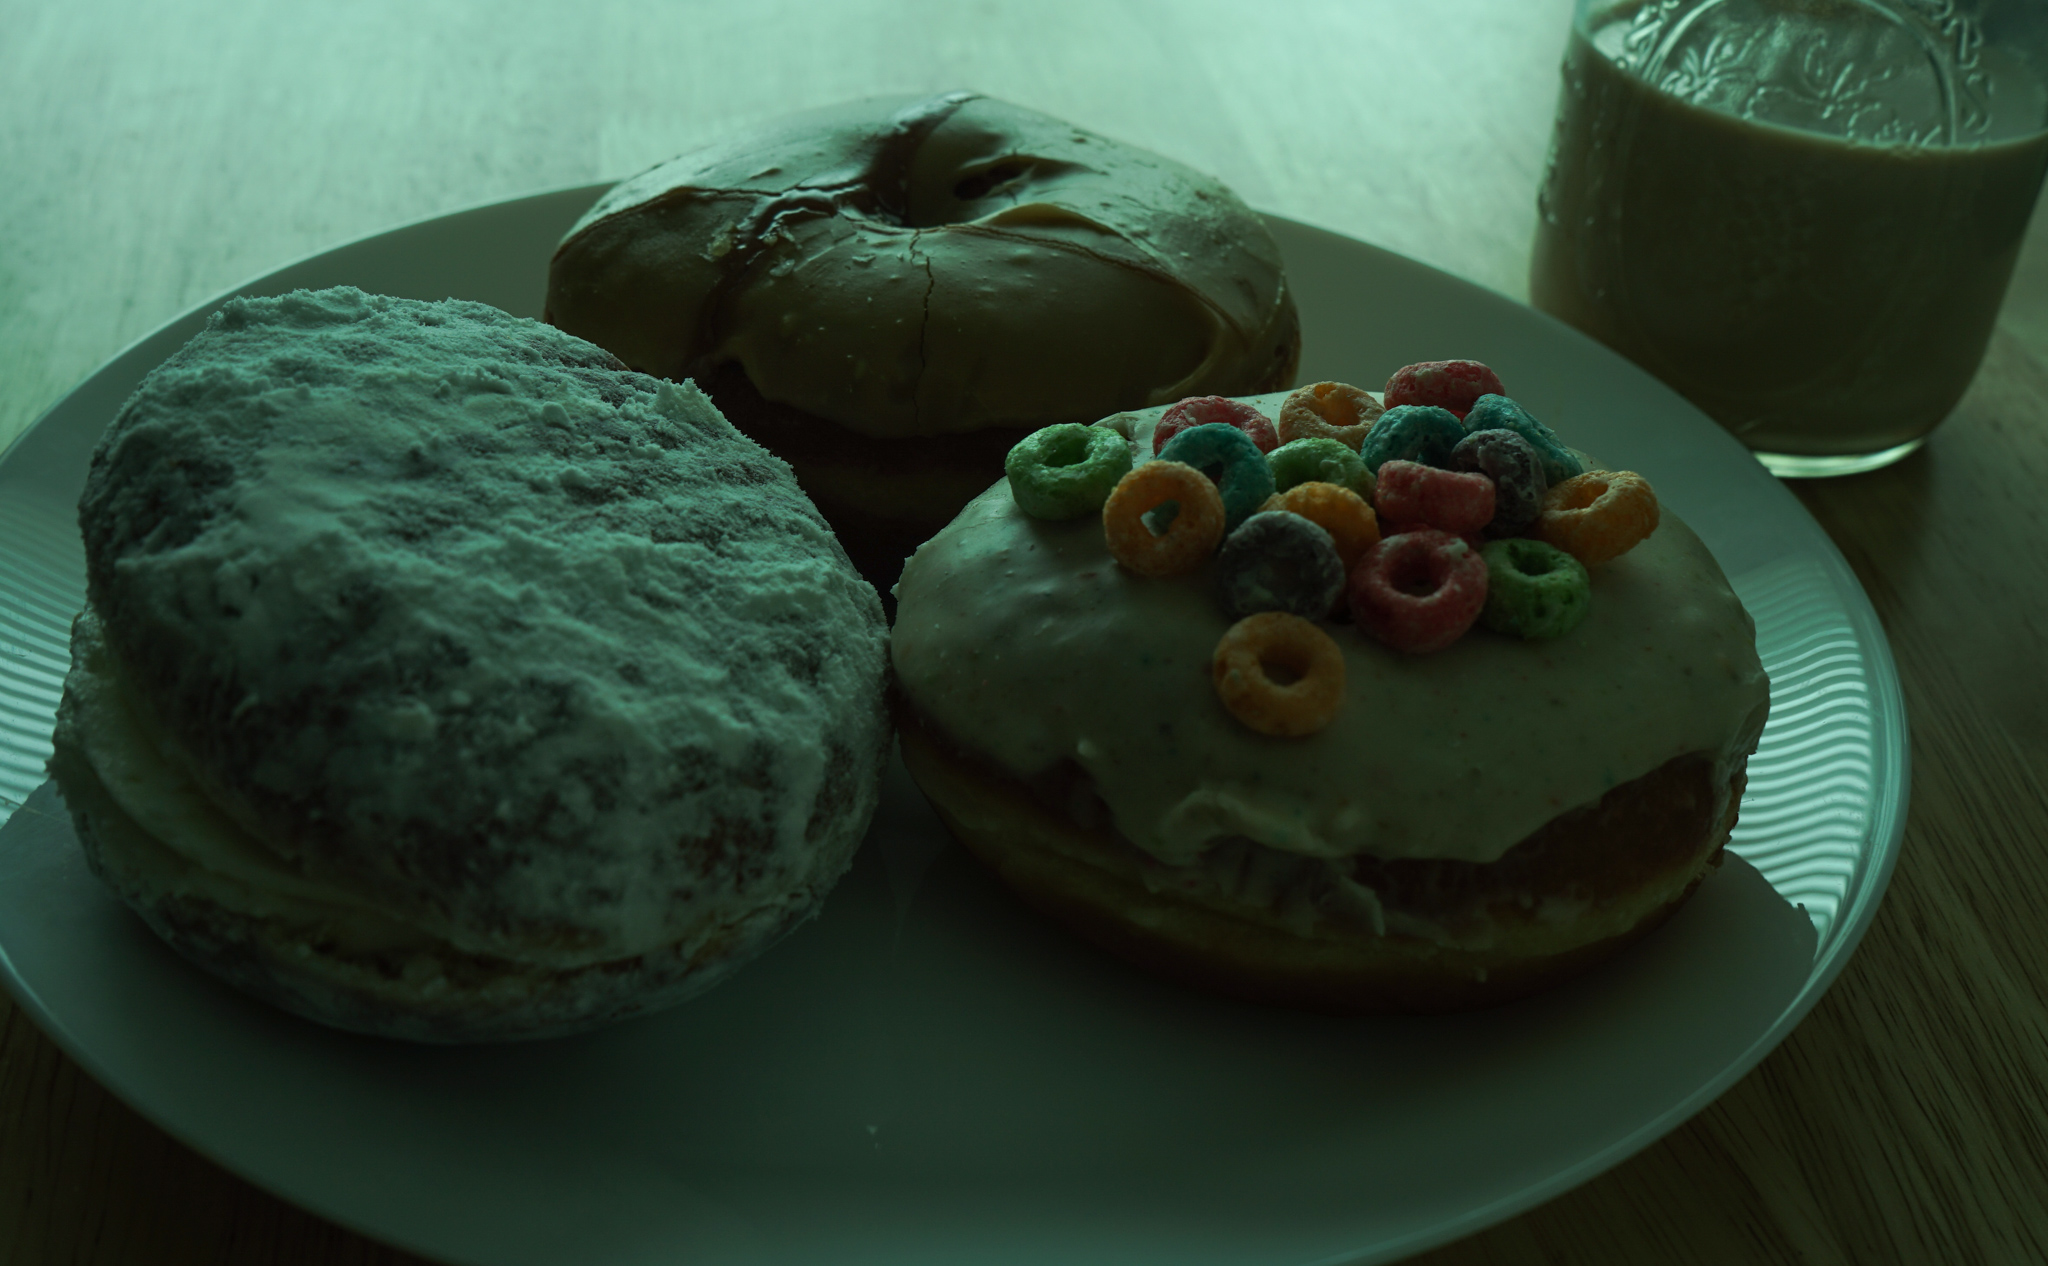
fruit, food, dish, cuisine, sweetness, dessert, baked goods, ingredient, cake, baking, icing, buttercream